Medicine

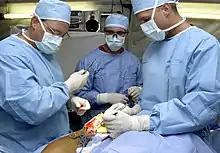
Surgeons in an operating room

Working together as an interdisciplinary team, many highly trained health professionals besides medical practitioners are involved in the delivery of modern health care. Examples include: nurses, emergency medical technicians and paramedics, laboratory scientists, pharmacists, podiatrists, physiotherapists, respiratory therapists, speech therapists, occupational therapists, radiographers, dietitians, and bioengineers, medical physicists, surgeons, surgeon's assistant, surgical technologist.